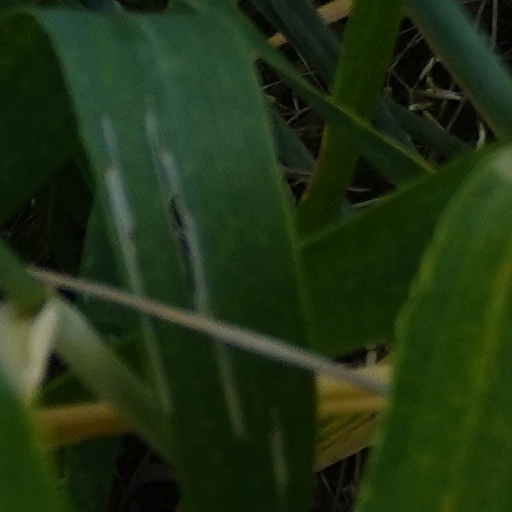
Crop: wheat